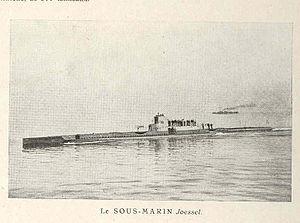
Sous-Marin Joessel